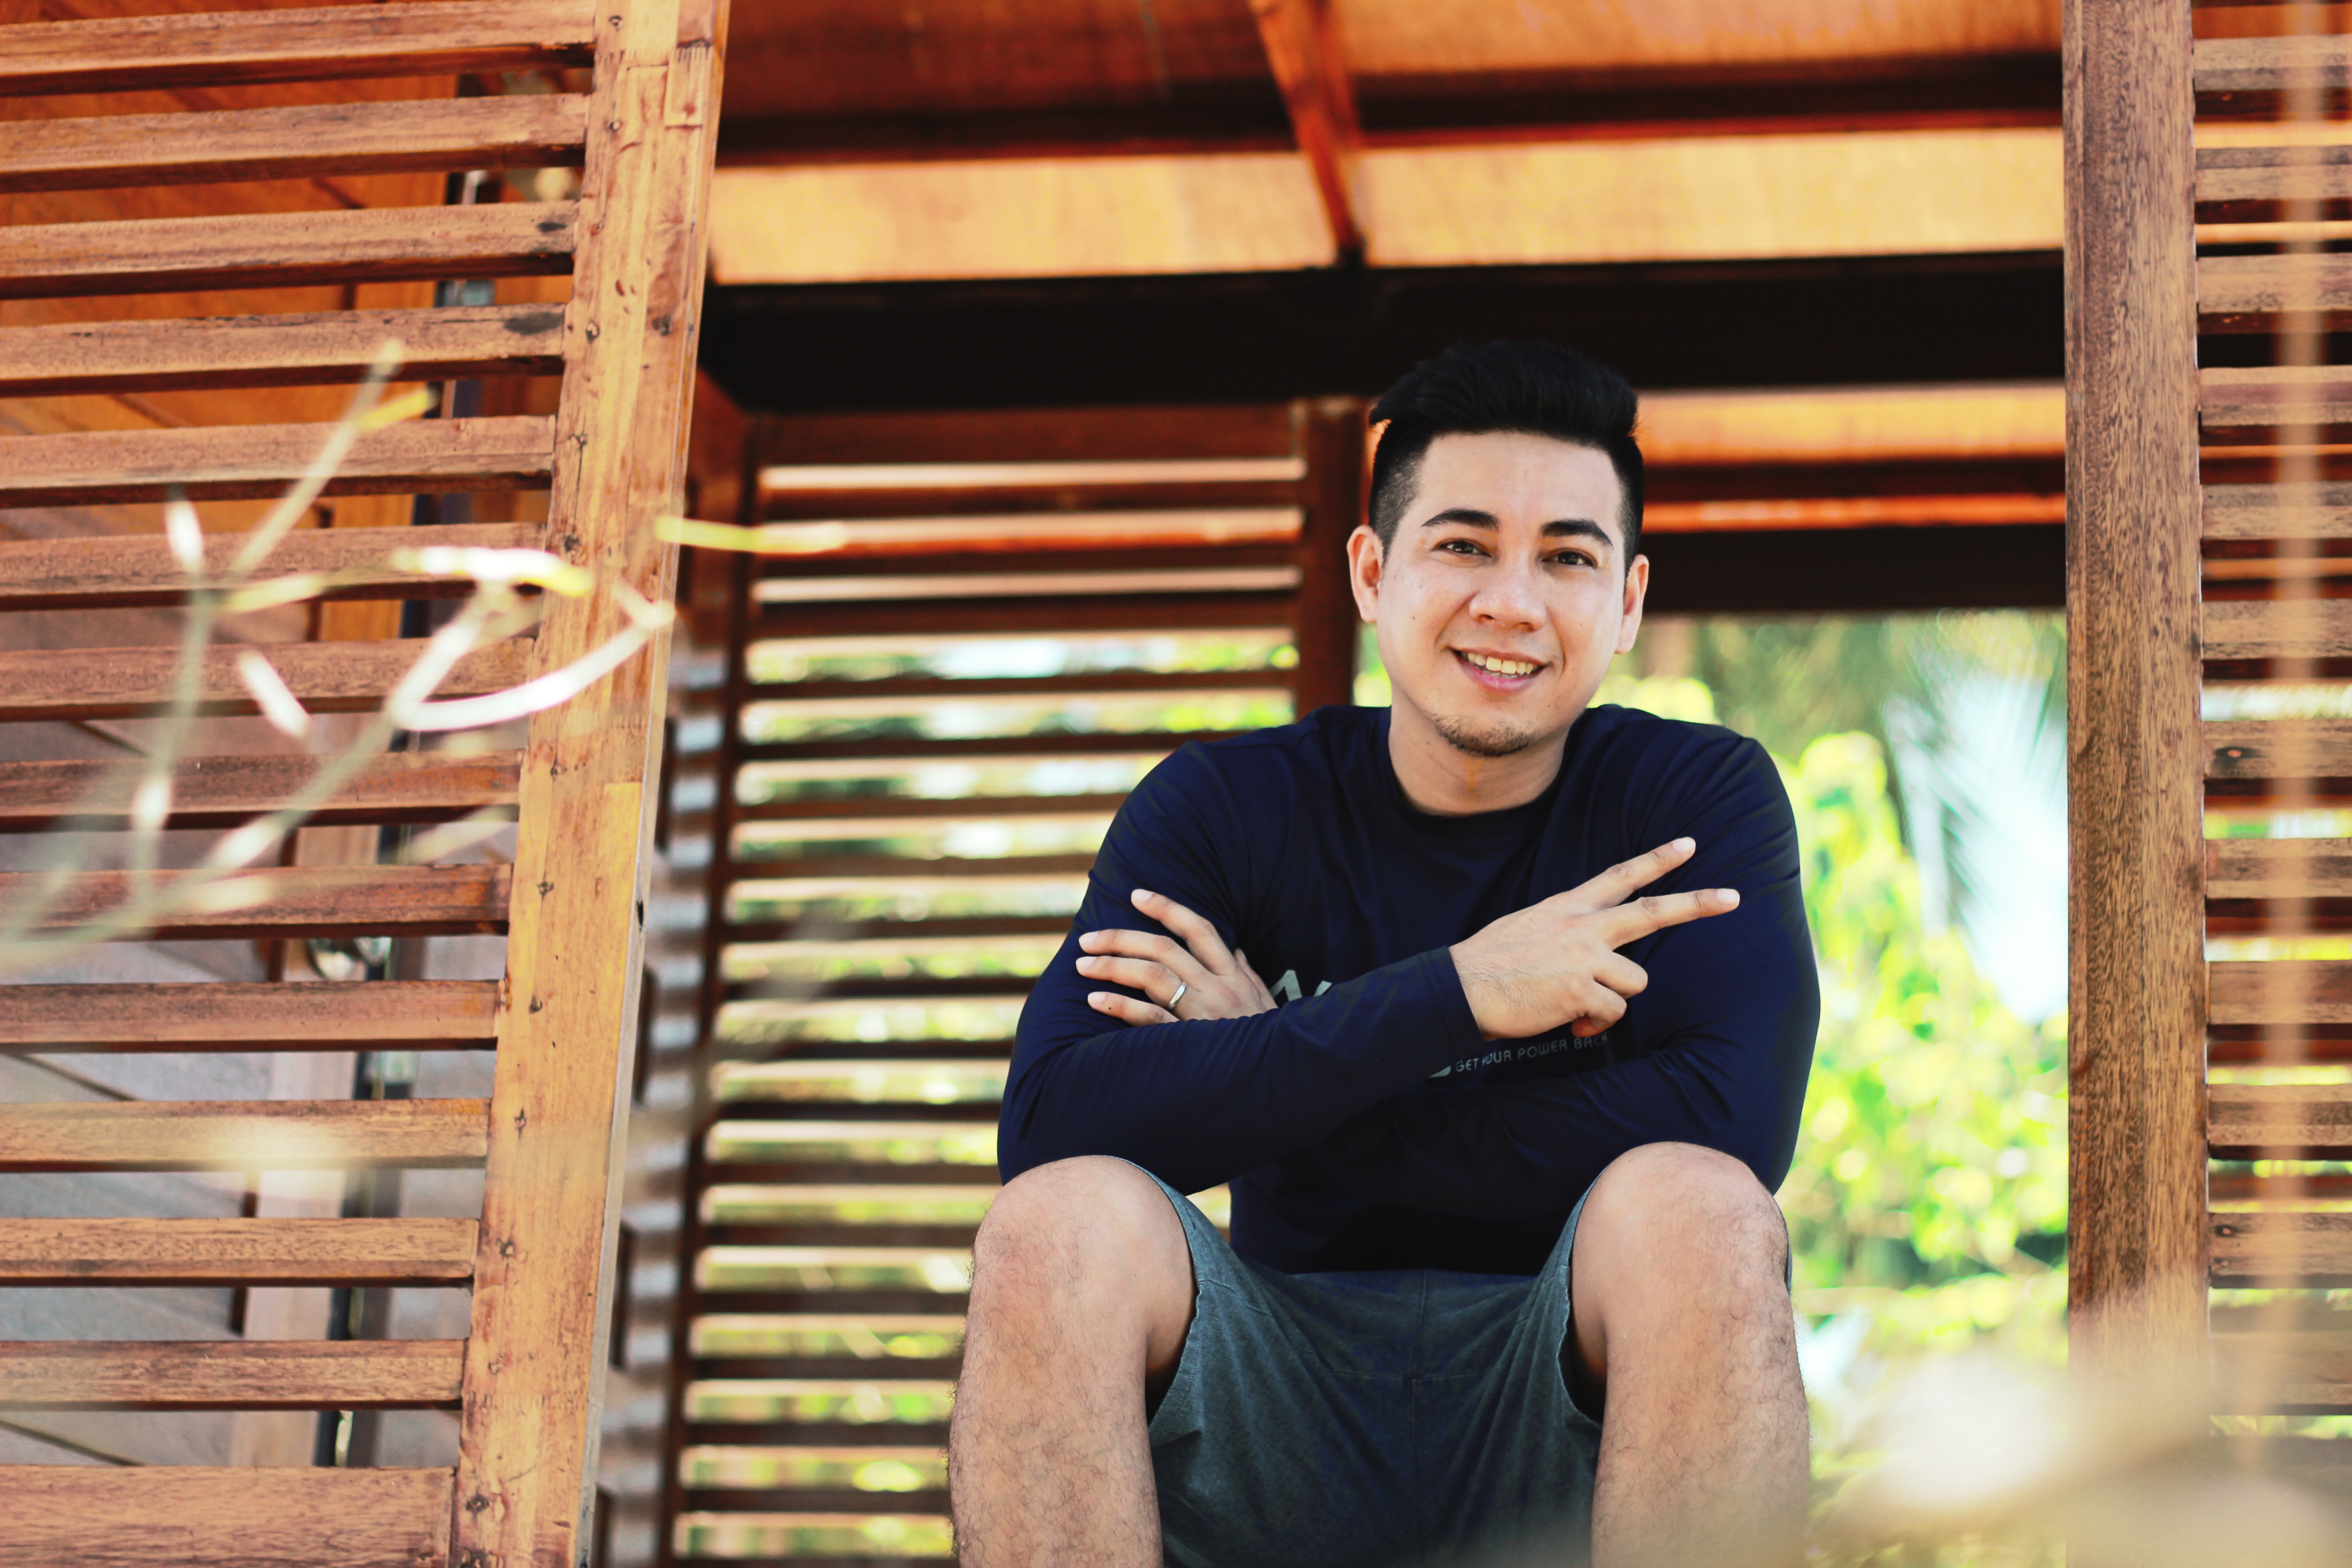
photograph, facial expression, sitting, photography, smile, fun, girl, portrait photography